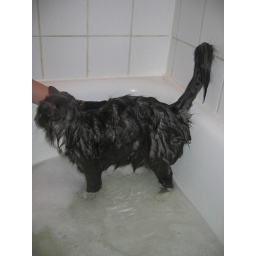
Inspired by Honya's recent flowers &amp;amp; cats photos